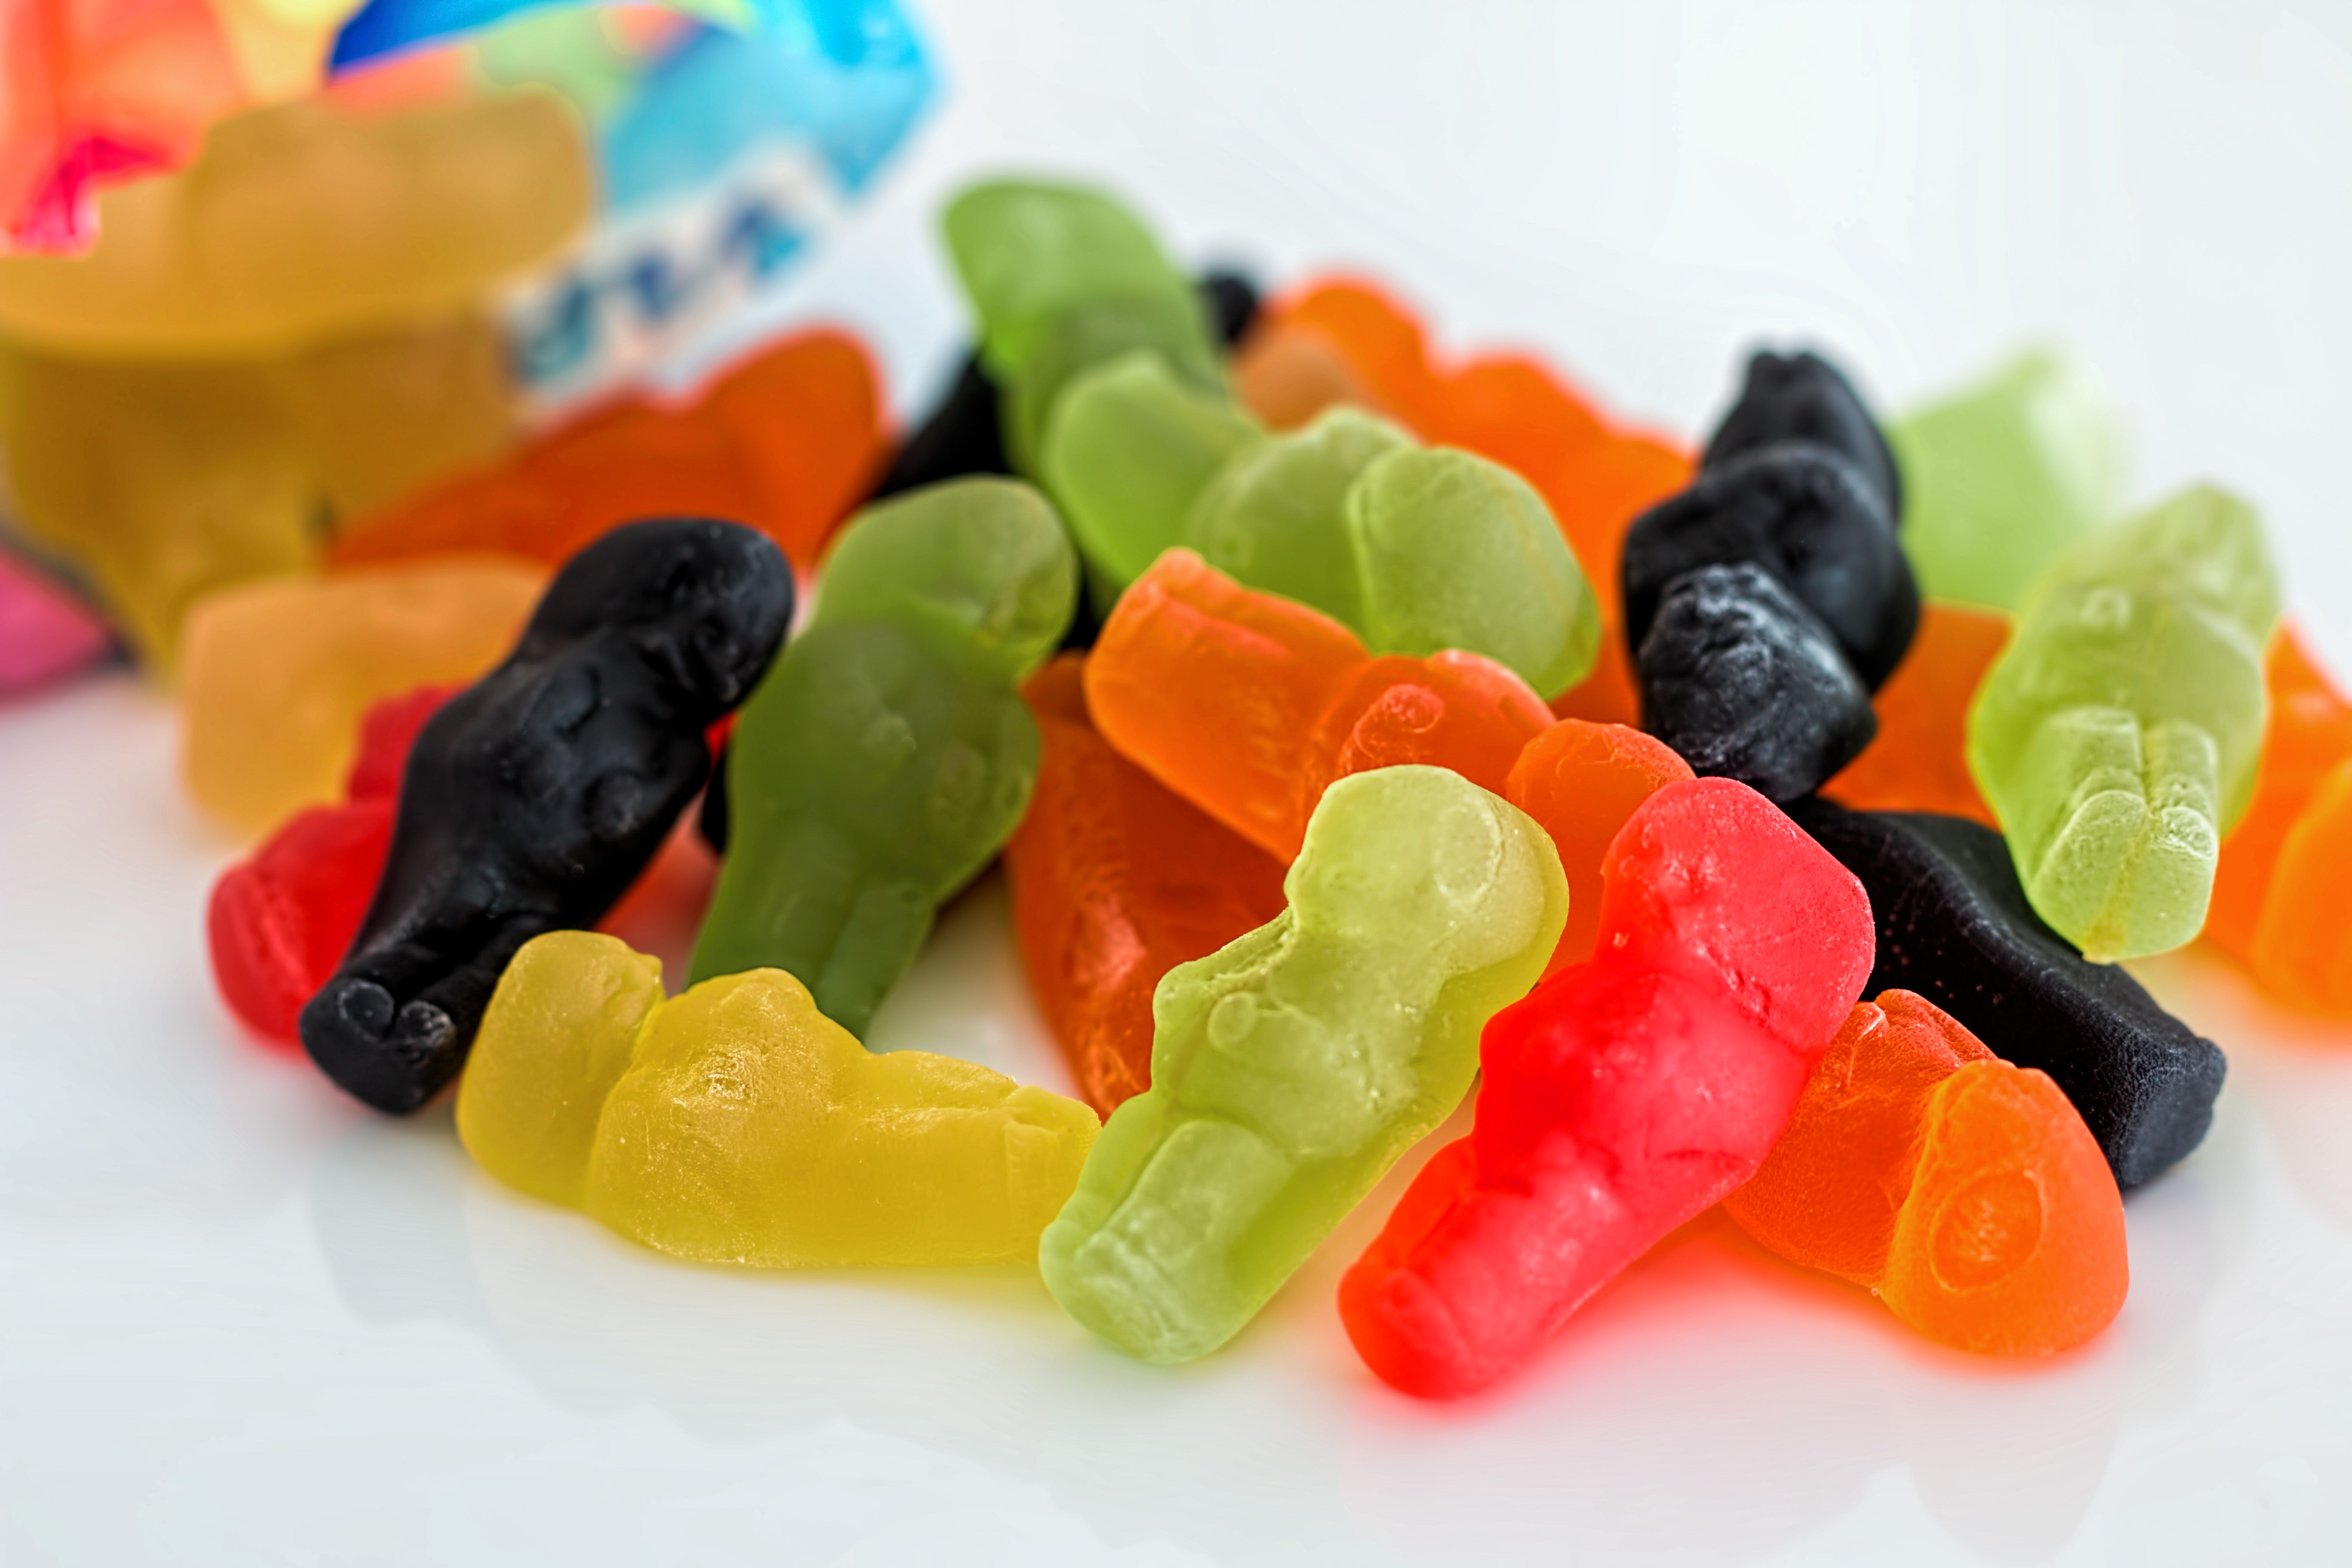
sweet, dish, food, produce, colourful, color, colorful, dessert, sugar, sweets, candy, treat, chewy, confectionery, gummy bears, gummi candy, wine gum, royalty free images